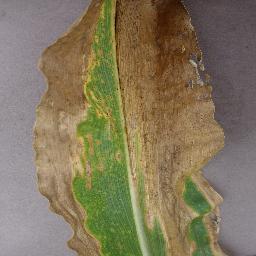
Label: Corn___Northern_Leaf_Blight